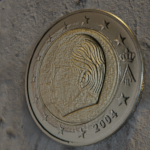
Coin value: 2euro
Country: be
Edition: 2euroAl